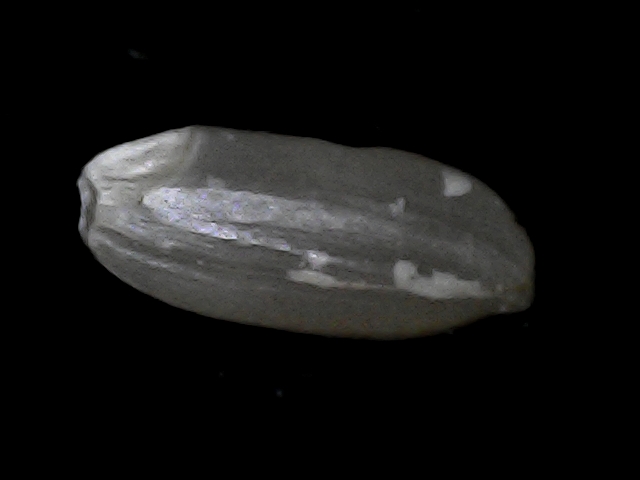
Rice variety: BD95